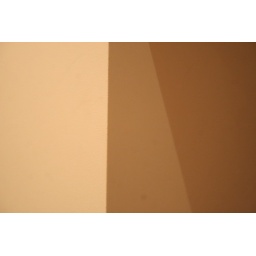
wall with shadows in the bedroom